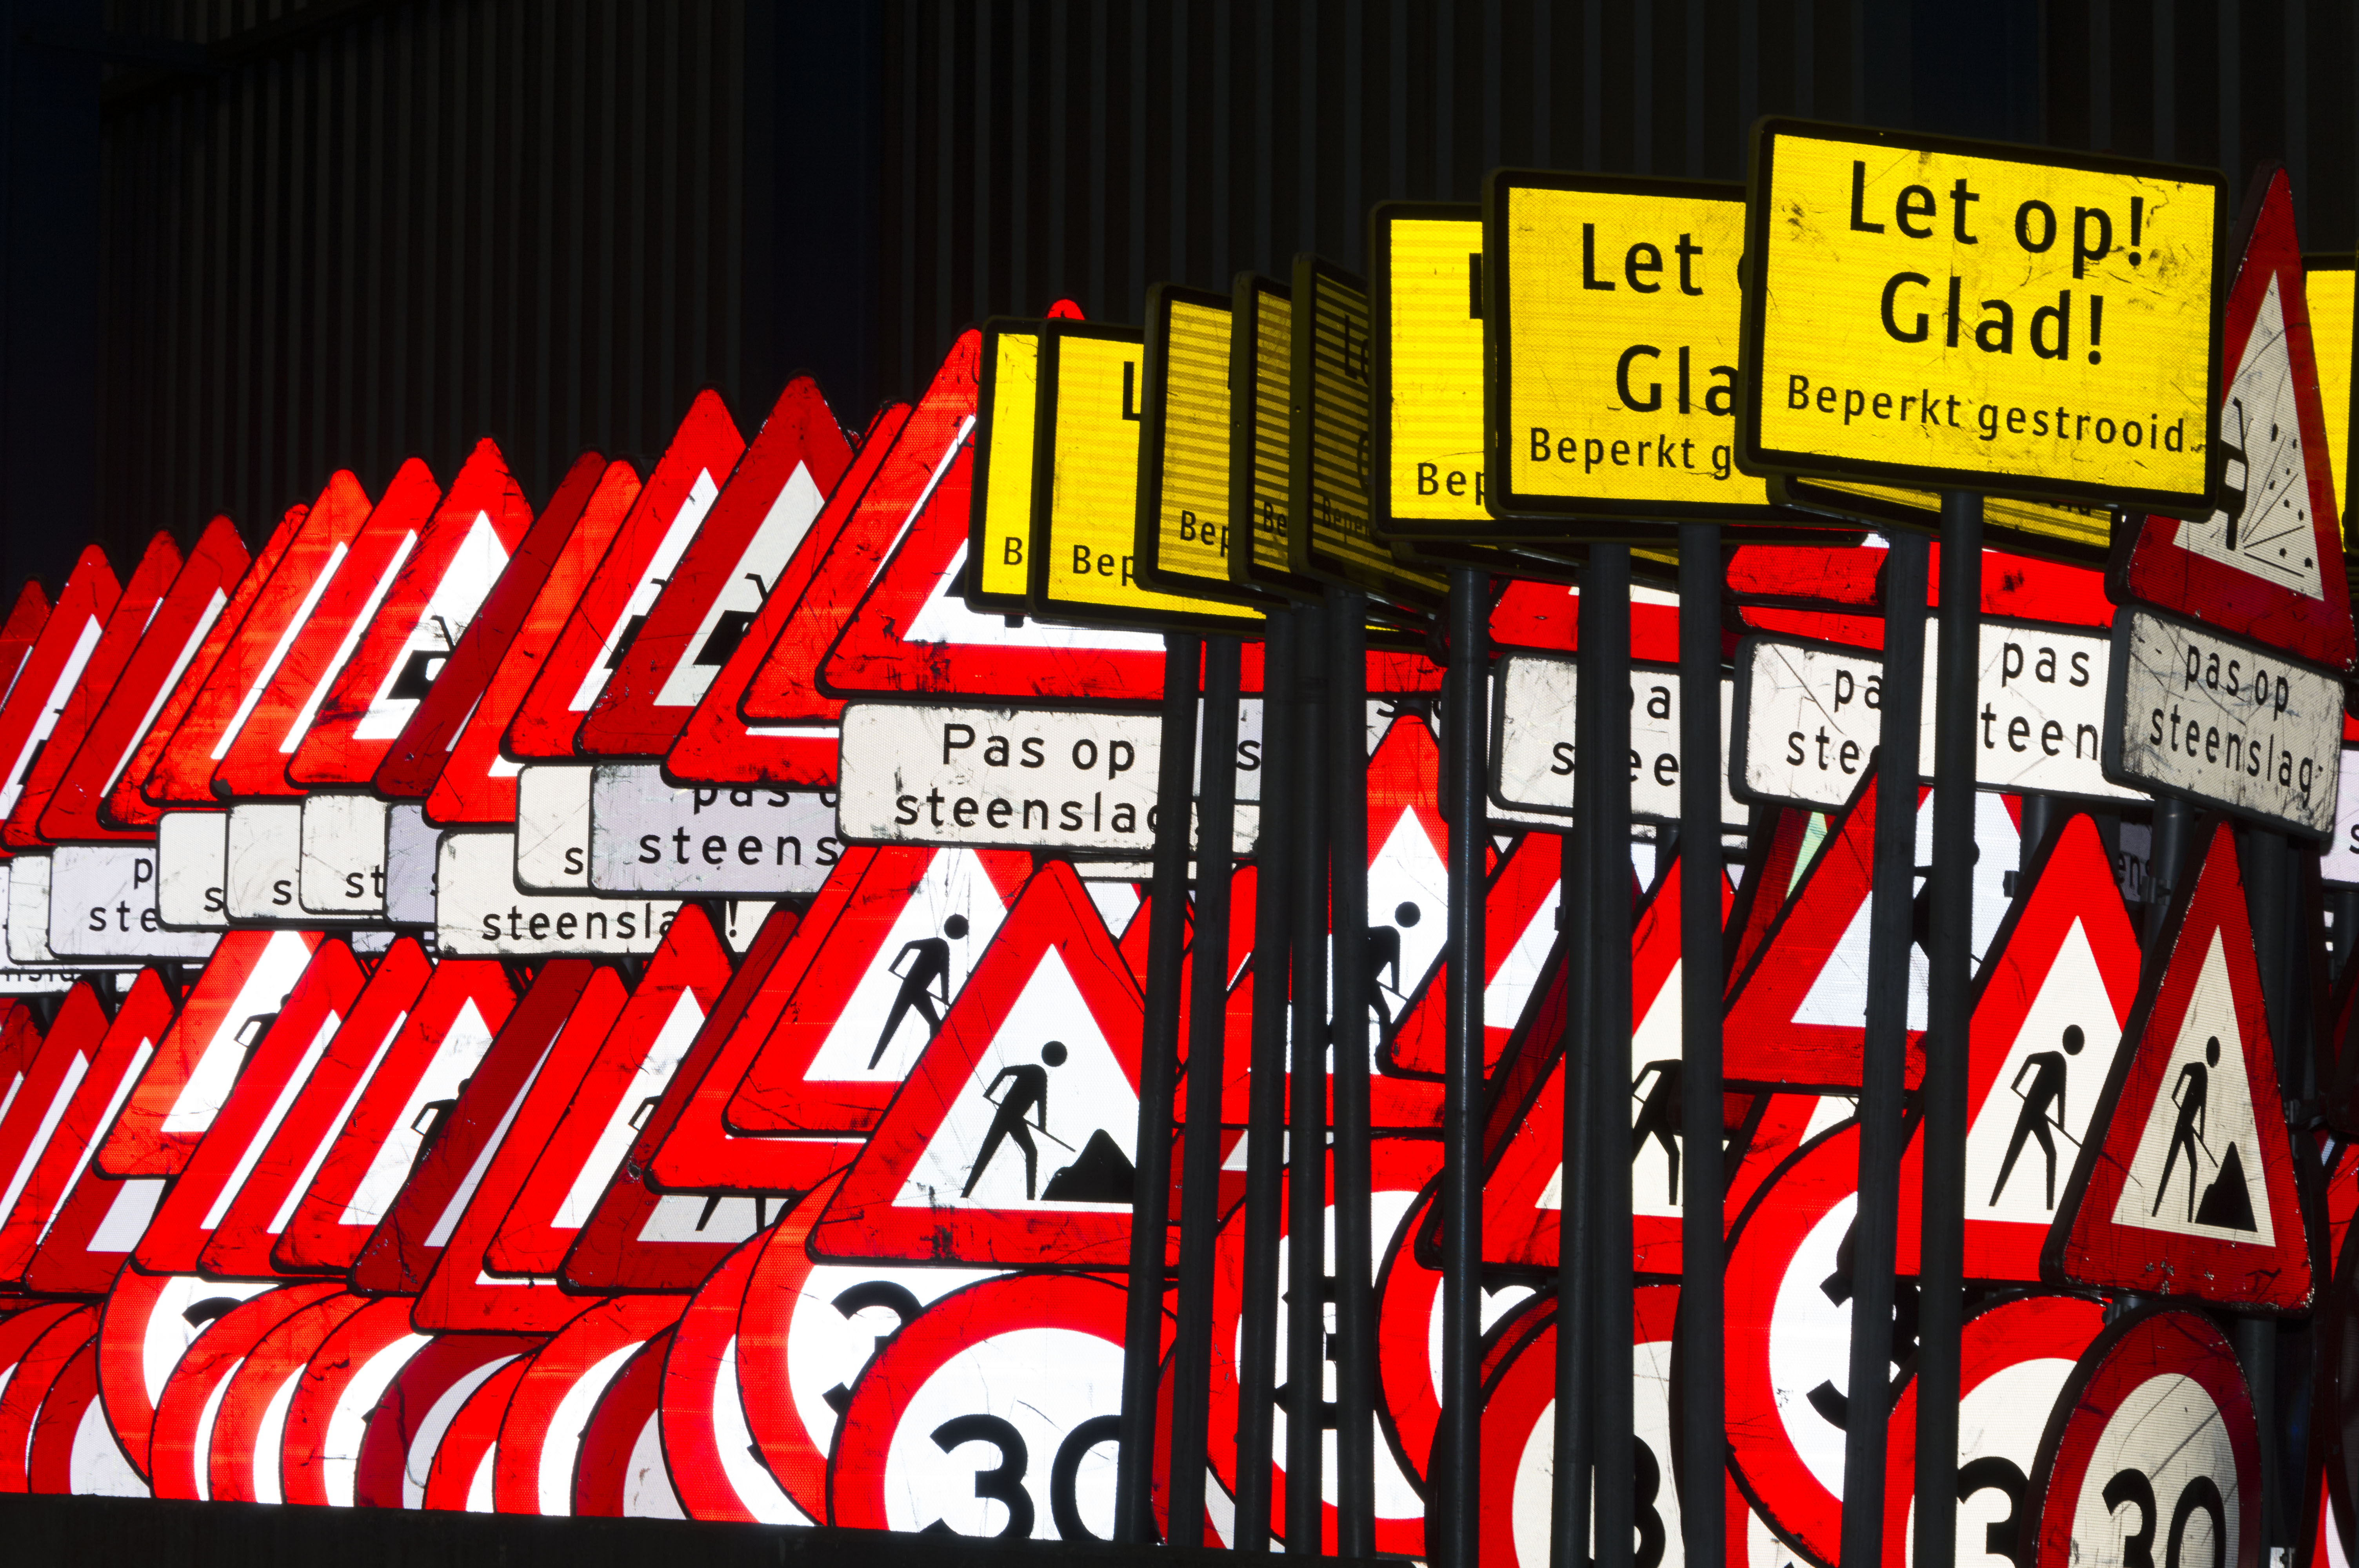
outdoor, people, photography, van, advertising, photo, reflection, nikon, signage, brand, font, 2014, art, holland, festival, nederland, netherlands, de, fun, illustration, dutch, outdoorphotography, picture, photograph, fotos, foto, fotografie, pd, poster, paulvandevelde, pdvandevelde, padagudaloma, dordrecht, nederlandinfotos, dordtinstoom, eventphotography, evenementenfotografie, pvdvfotografie, pdvandeveldedordrecht, nederlandsefotografie, dutchphotogaraphy, totallydutch, fotografienederland, hollandsefotografie, fotografieholland, velde, fotovandeweek, modelbouwbeurs, reflectie, verkeersborden, takecareslippery, trafficsignes, letopglad